Arthur Compton

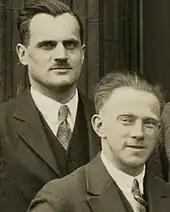
Compton and Werner Heisenberg in 1929 in Chicago

Arthur Compton was born on September 10, 1892, in Wooster, Ohio, the son of Elias and Otelia Catherine ("née" Augspurger) Compton, who was named American Mother of the Year in 1939 and was of German Mennonite descent.